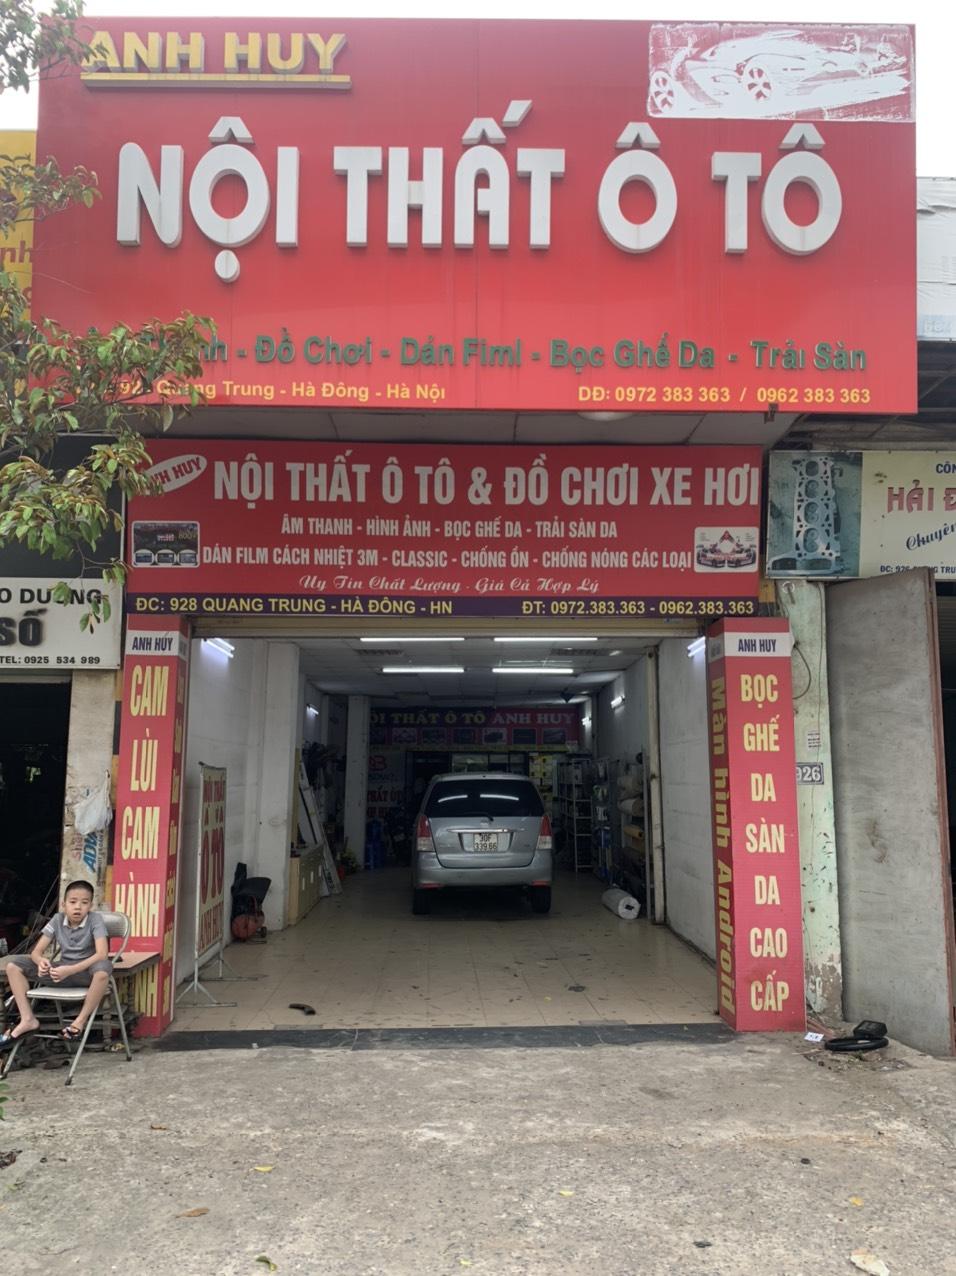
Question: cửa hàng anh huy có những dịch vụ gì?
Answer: âm thanh, hình ảnh, bọc ghế da, trải sàn da, dán film cách nhiệt 3 m, classic, chống ồn, chống nóng các loại